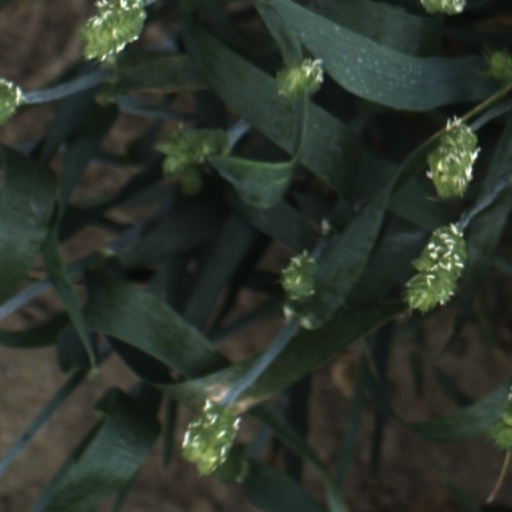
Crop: wheat